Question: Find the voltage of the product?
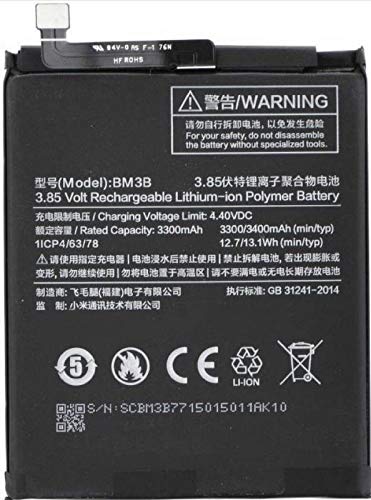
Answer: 3.85 volt